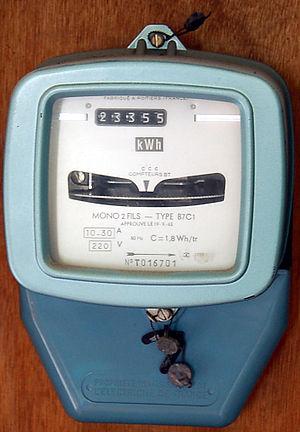
L'électricité existe depuis les débuts de l'univers qui est composé, selon des principes physiques, de « matière ». Son histoire vue par les hommes remonte aux débuts de l'humanité, car l'électricité est partout présente, très discrète la majorité du temps. Elle se manifeste parfois de manière très spectaculaire et brutale : par exemple sous forme d'éclairs associés au tonnerre et à des destructions.
D'une façon générale, on appelle compteur un système destiné à visualiser une grandeur, une quantité dans une unité précise.
On appelle courants de Foucault les courants électriques créés dans une masse conductrice, soit par la variation au cours du temps d'un champ magnétique extérieur traversant ce milieu, soit par un déplacement de cette masse dans un champ magnétique. Ils sont une conséquence de l'induction électromagnétique.